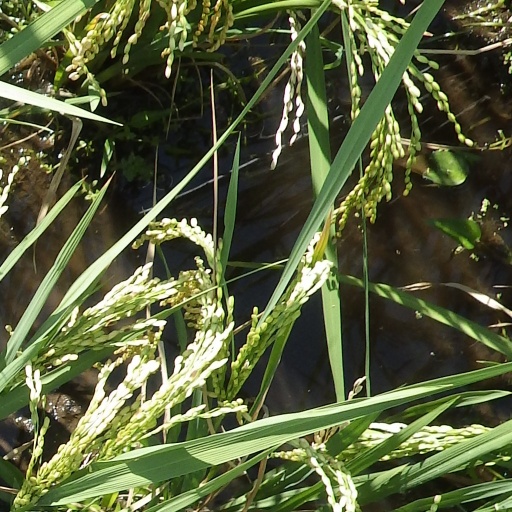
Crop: rice